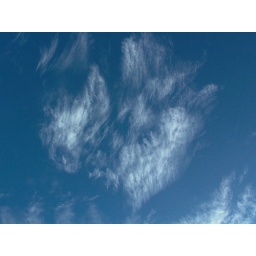
Evening sky above our rental house (Seawalker) on 8/23.